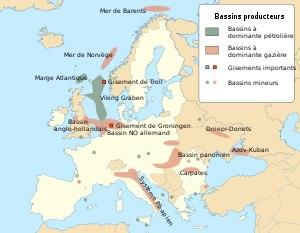
Les ressources naturelles de l'Union européenne sont l'ensemble des éléments présents sur le territoire de l'Union et susceptibles d'une exploitation. Il s'agit notamment de l'agriculture, de la pêche, de l'eau, des forêts et des éléments contenus dans le sous-sol. Ces ressources jouent un rôle important dans le développement économique et en matière de sécurité énergétique.
La géographie de l'Union européenne prend en compte plusieurs éléments : dans un premier temps la géographie physique de celle-ci qui évolue au travers de ses élargissements ; et sa géographie humaine, c'est-à-dire l'organisation de son espace, de sa richesse, qui, comme la géographie physique, est soumise aux évolutions liées à ses élargissements. La géographie de l'Union prend aussi en compte les régions d'outre-mer de l'Union européenne, ainsi que, dans une moindre mesure, les territoires dépendant de l'Union sans en faire partie.